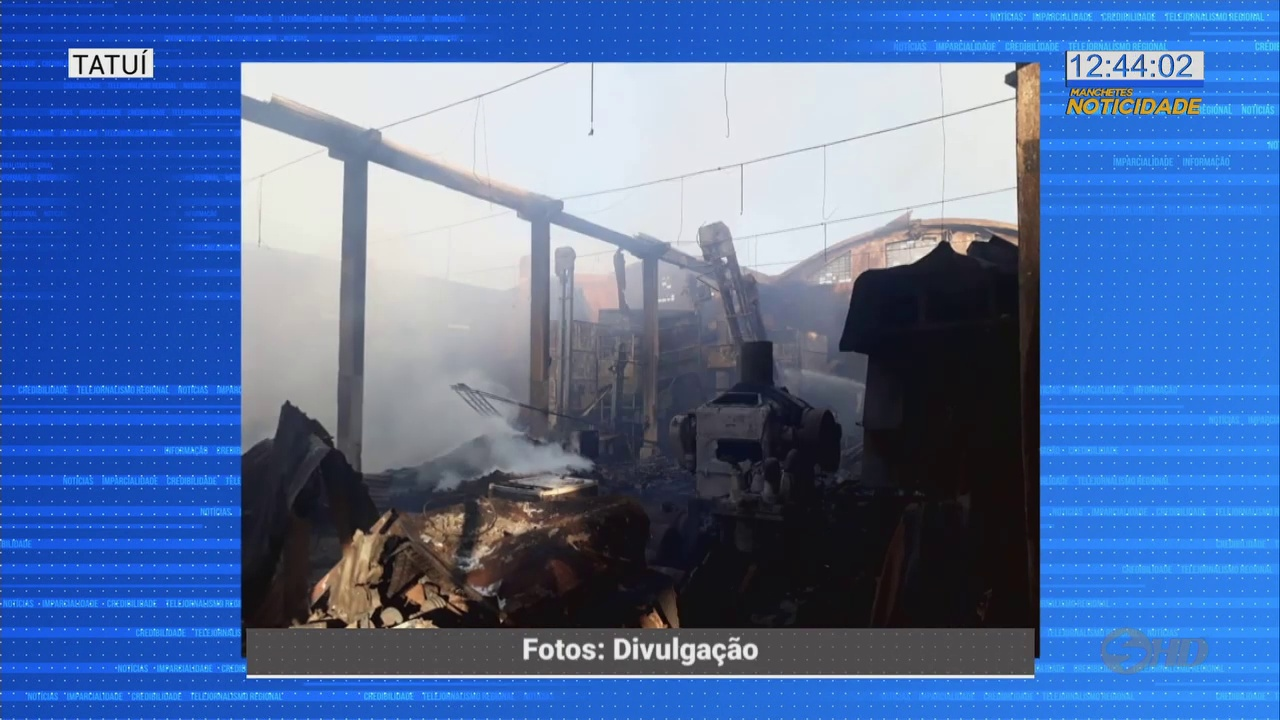
Fire: no
Smoke: yes